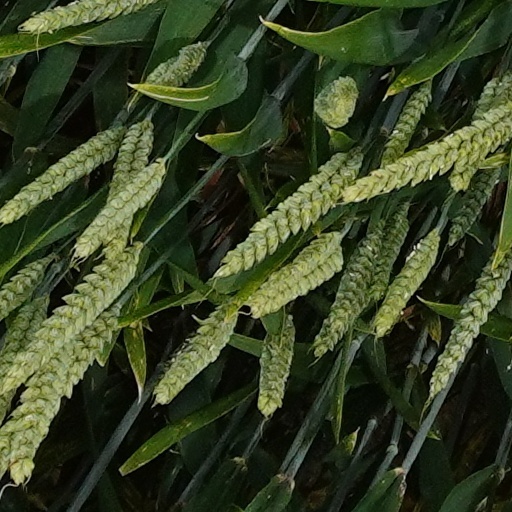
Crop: wheat